2012–13 ACB season

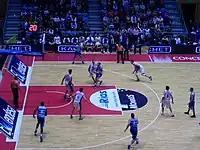

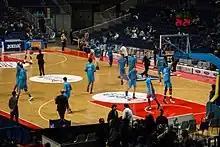
Madrid - Estudiantes - Lagun Aro

The 2012–13 ACB season was the 30th season of the Spanish basketball league Liga ACB, also called Liga Endesa in its sponsored identity.